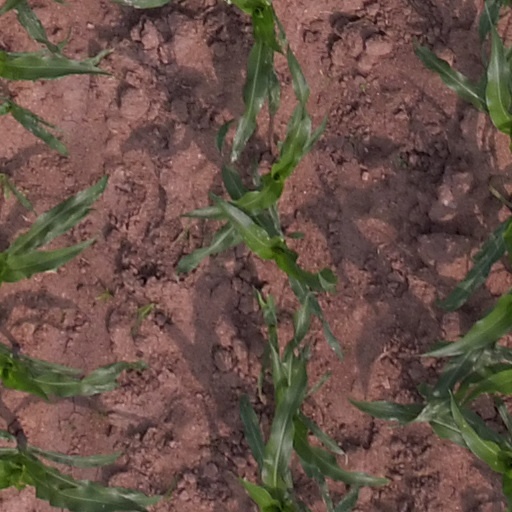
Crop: maize; corn